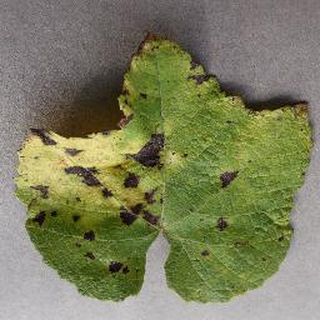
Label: grape_leaf_blight